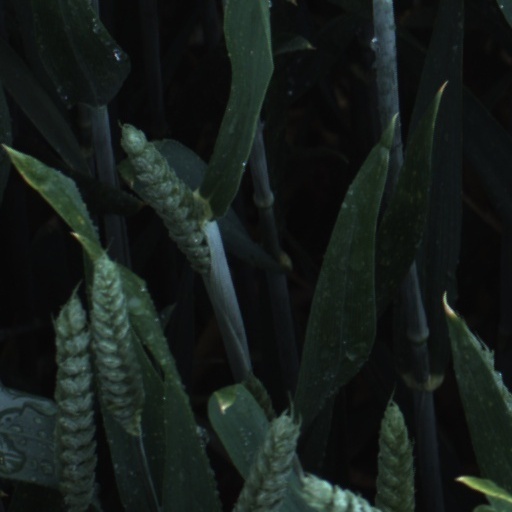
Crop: wheat